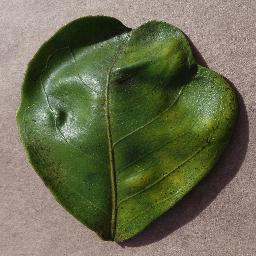
Label: Orange___Haunglongbing_(Citrus_greening)